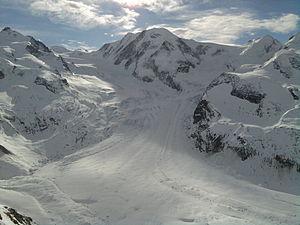
Liskamm 4527 m
Le Liskamm est une montagne des Alpes valaisannes à l'est du Cervin et à l'ouest du Mont Rose sur la frontière italo-suisse entre le Valais et la Vallée d'Aoste. Il a un sommet oriental et un sommet occidental. Le Liskamm a été parfois surnommé le « mangeur d'homme » à cause des séries de tragédies qui se sont déroulées sur ses arêtes. Ces deux sommets, reliés par une arête longue de deux kilomètres à 4 450 m d'altitude en moyenne, peuvent être faits dans une même course.